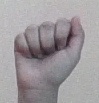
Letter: saad